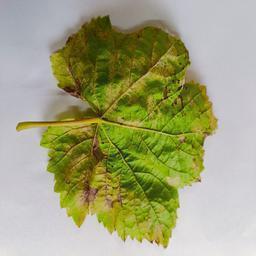
Label: Downy Mildew